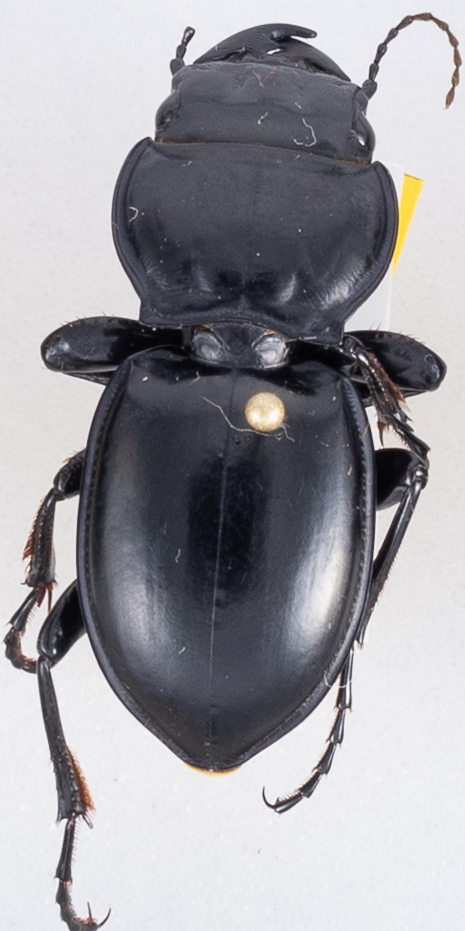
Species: Pasimachus californicus
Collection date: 2018-07-02
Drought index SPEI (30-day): -2.09
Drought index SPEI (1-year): -2.09
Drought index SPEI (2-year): -0.674